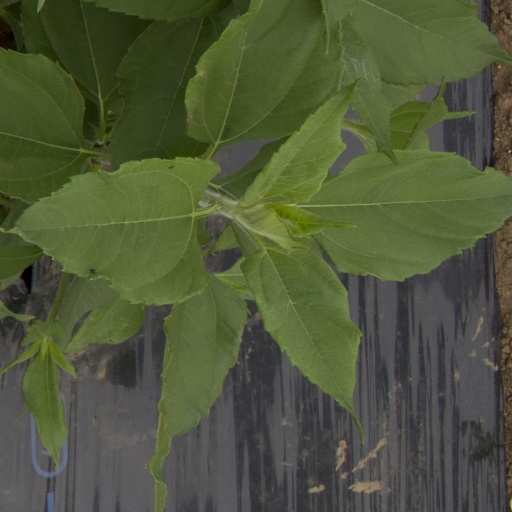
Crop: Jerusalem artichoke